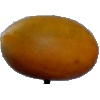
Label: Cucumber Ripe 2